Ted Cather

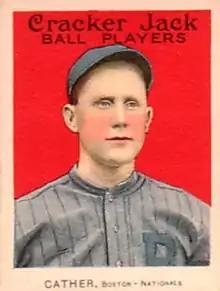
Cather in 1915.

Theodore Physick Cather (May 20, 1889 – April 9, 1945) was an American Major League Baseball player who played outfielder from –. He would play for the St. Louis Cardinals and Boston Braves.